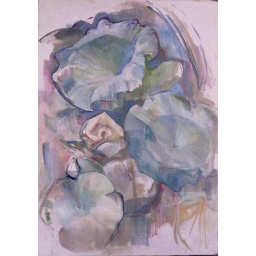
study for water plants in Orman Garden ( oil painting )